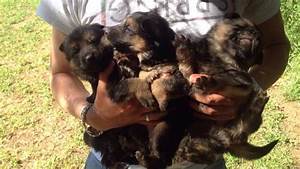
Label: cane